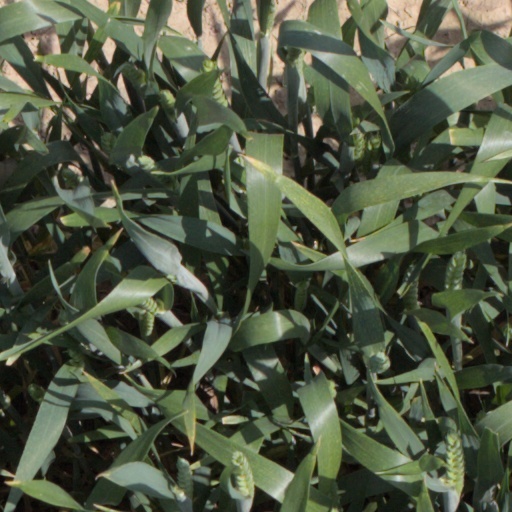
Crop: wheat